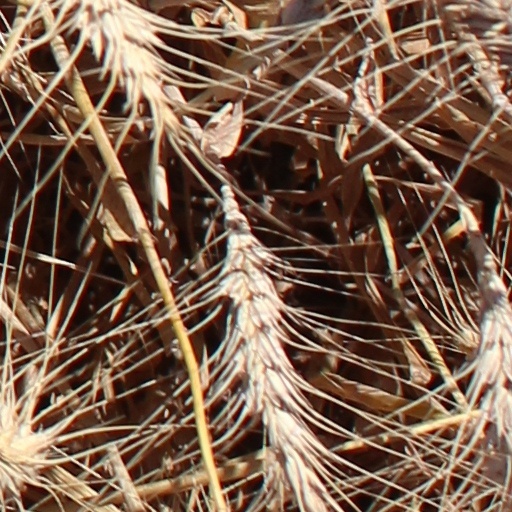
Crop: wheat